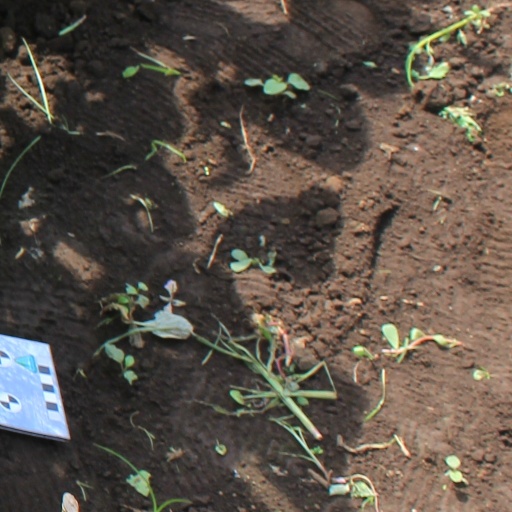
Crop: soybean